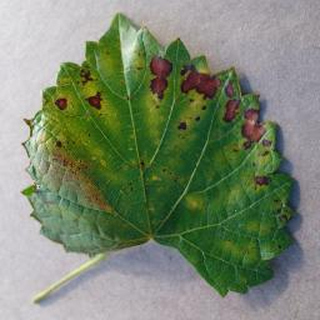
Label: grape_esca_black_measles